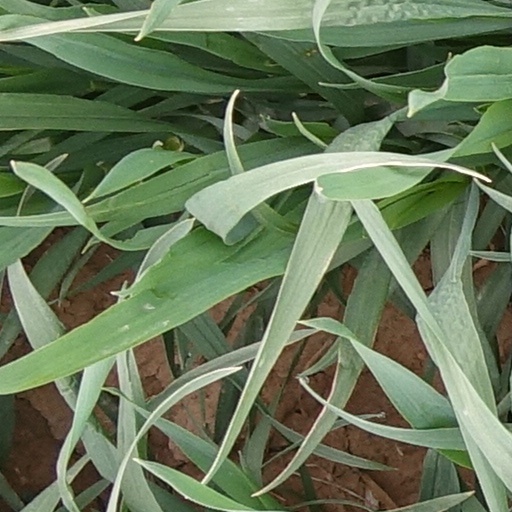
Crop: wheat